May Fourth Movement

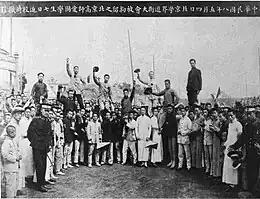
Peking Normal University students detained by the government during the May Fourth Movement

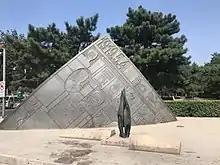
A monument to the May Fourth Movement in Dongcheng District, Beijing

On the morning of May 4, 1919, student representatives from thirteen different local universities met in Beijing and drafted five resolutions: